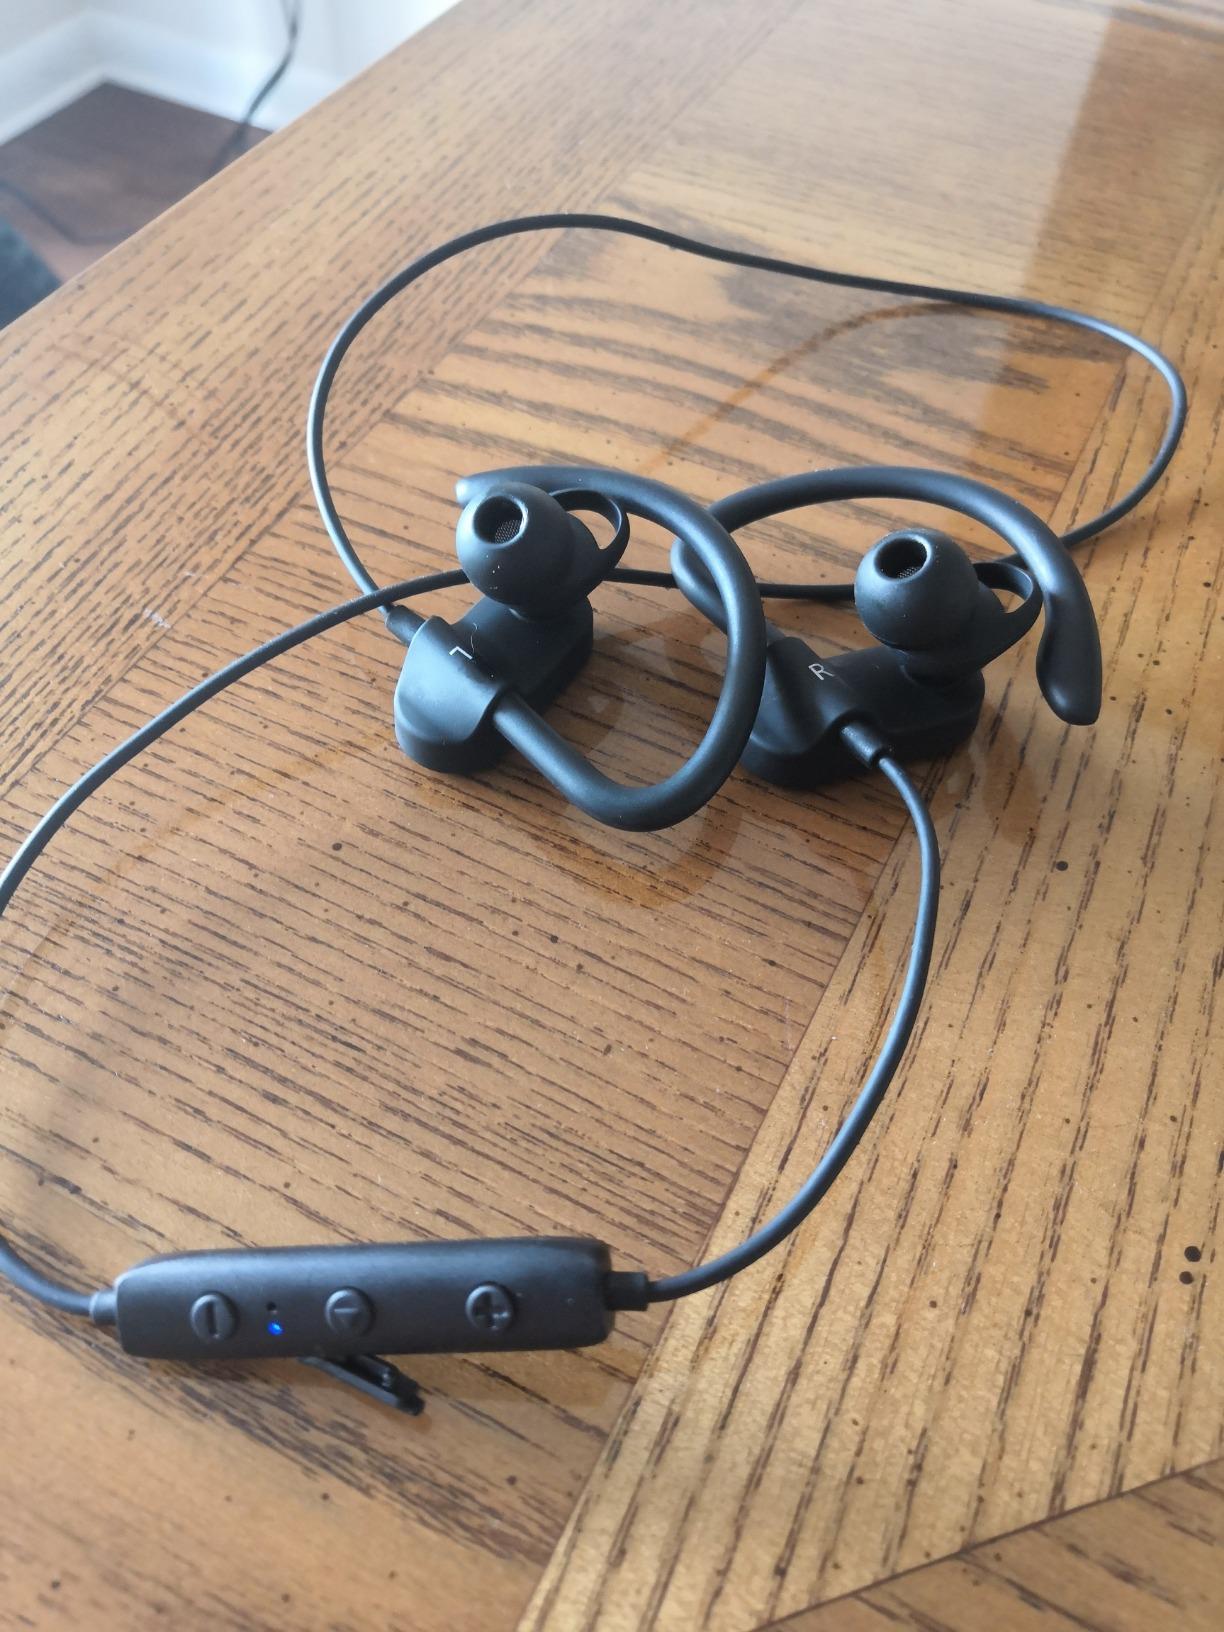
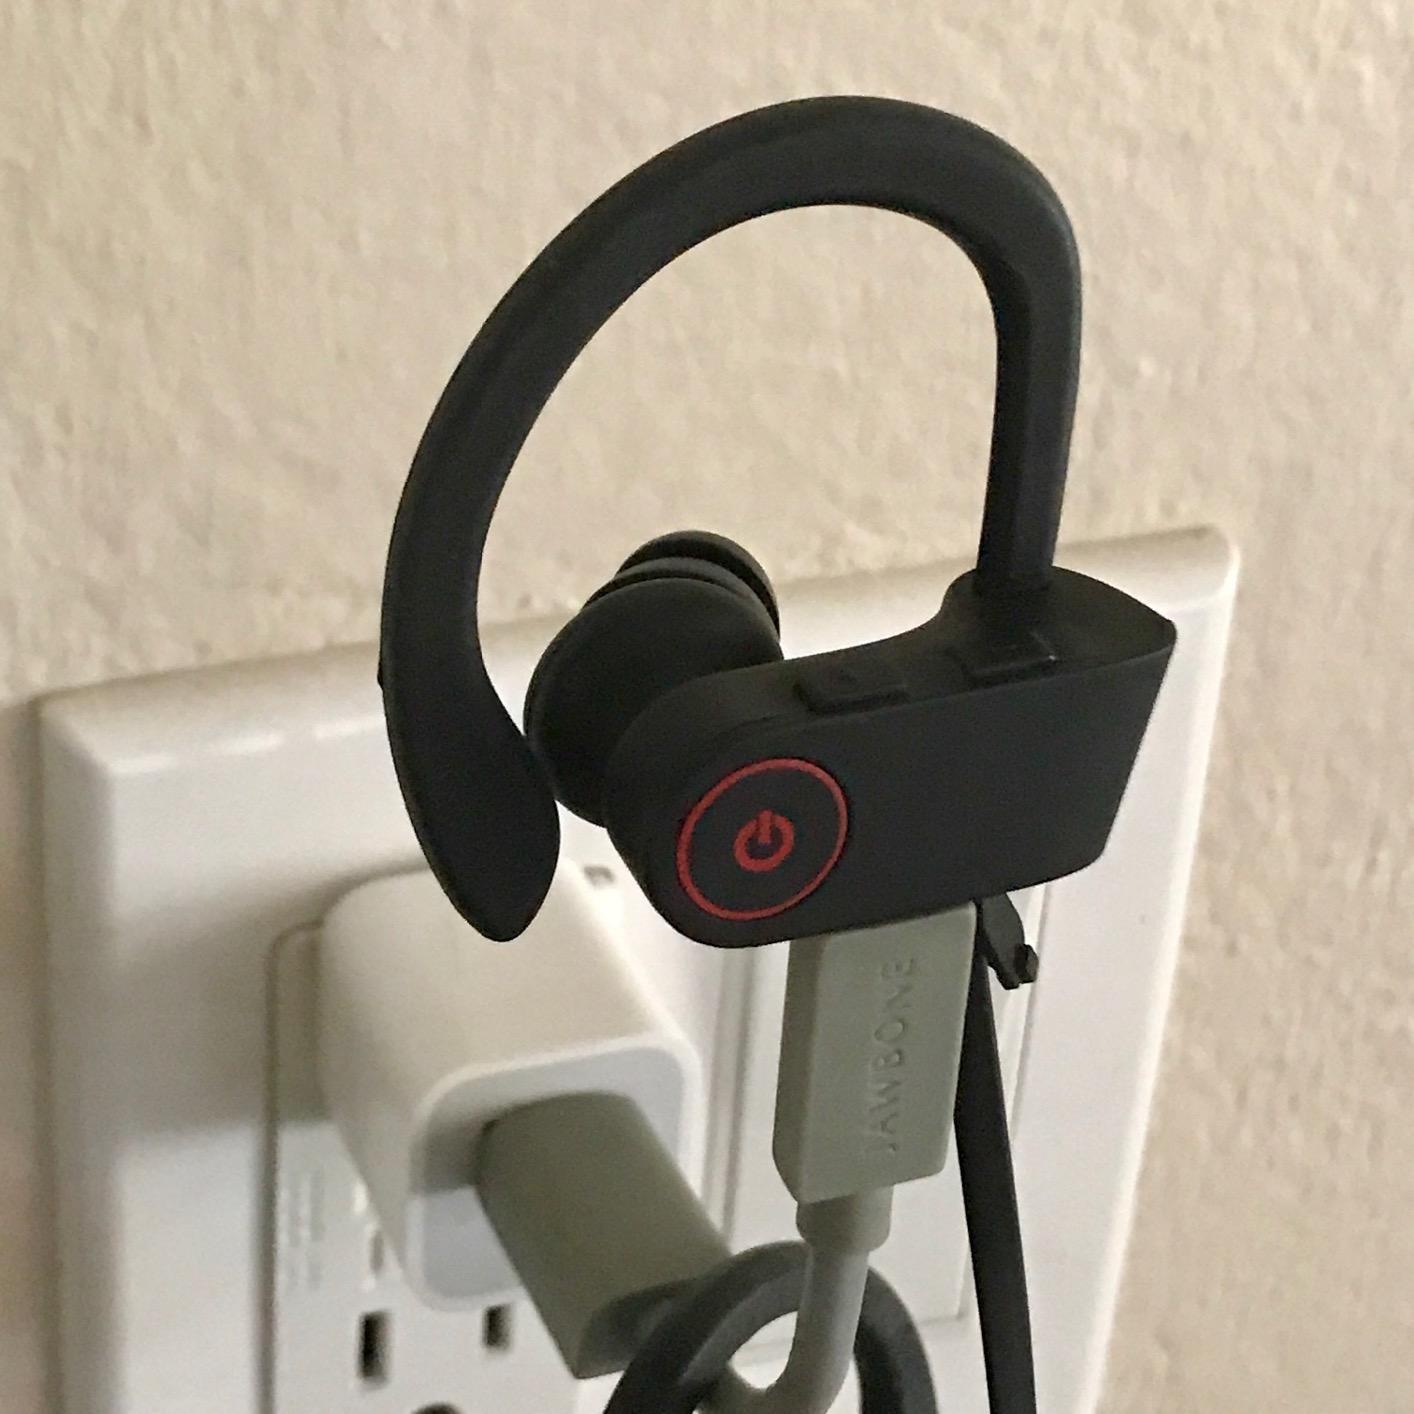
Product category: headphones
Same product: no